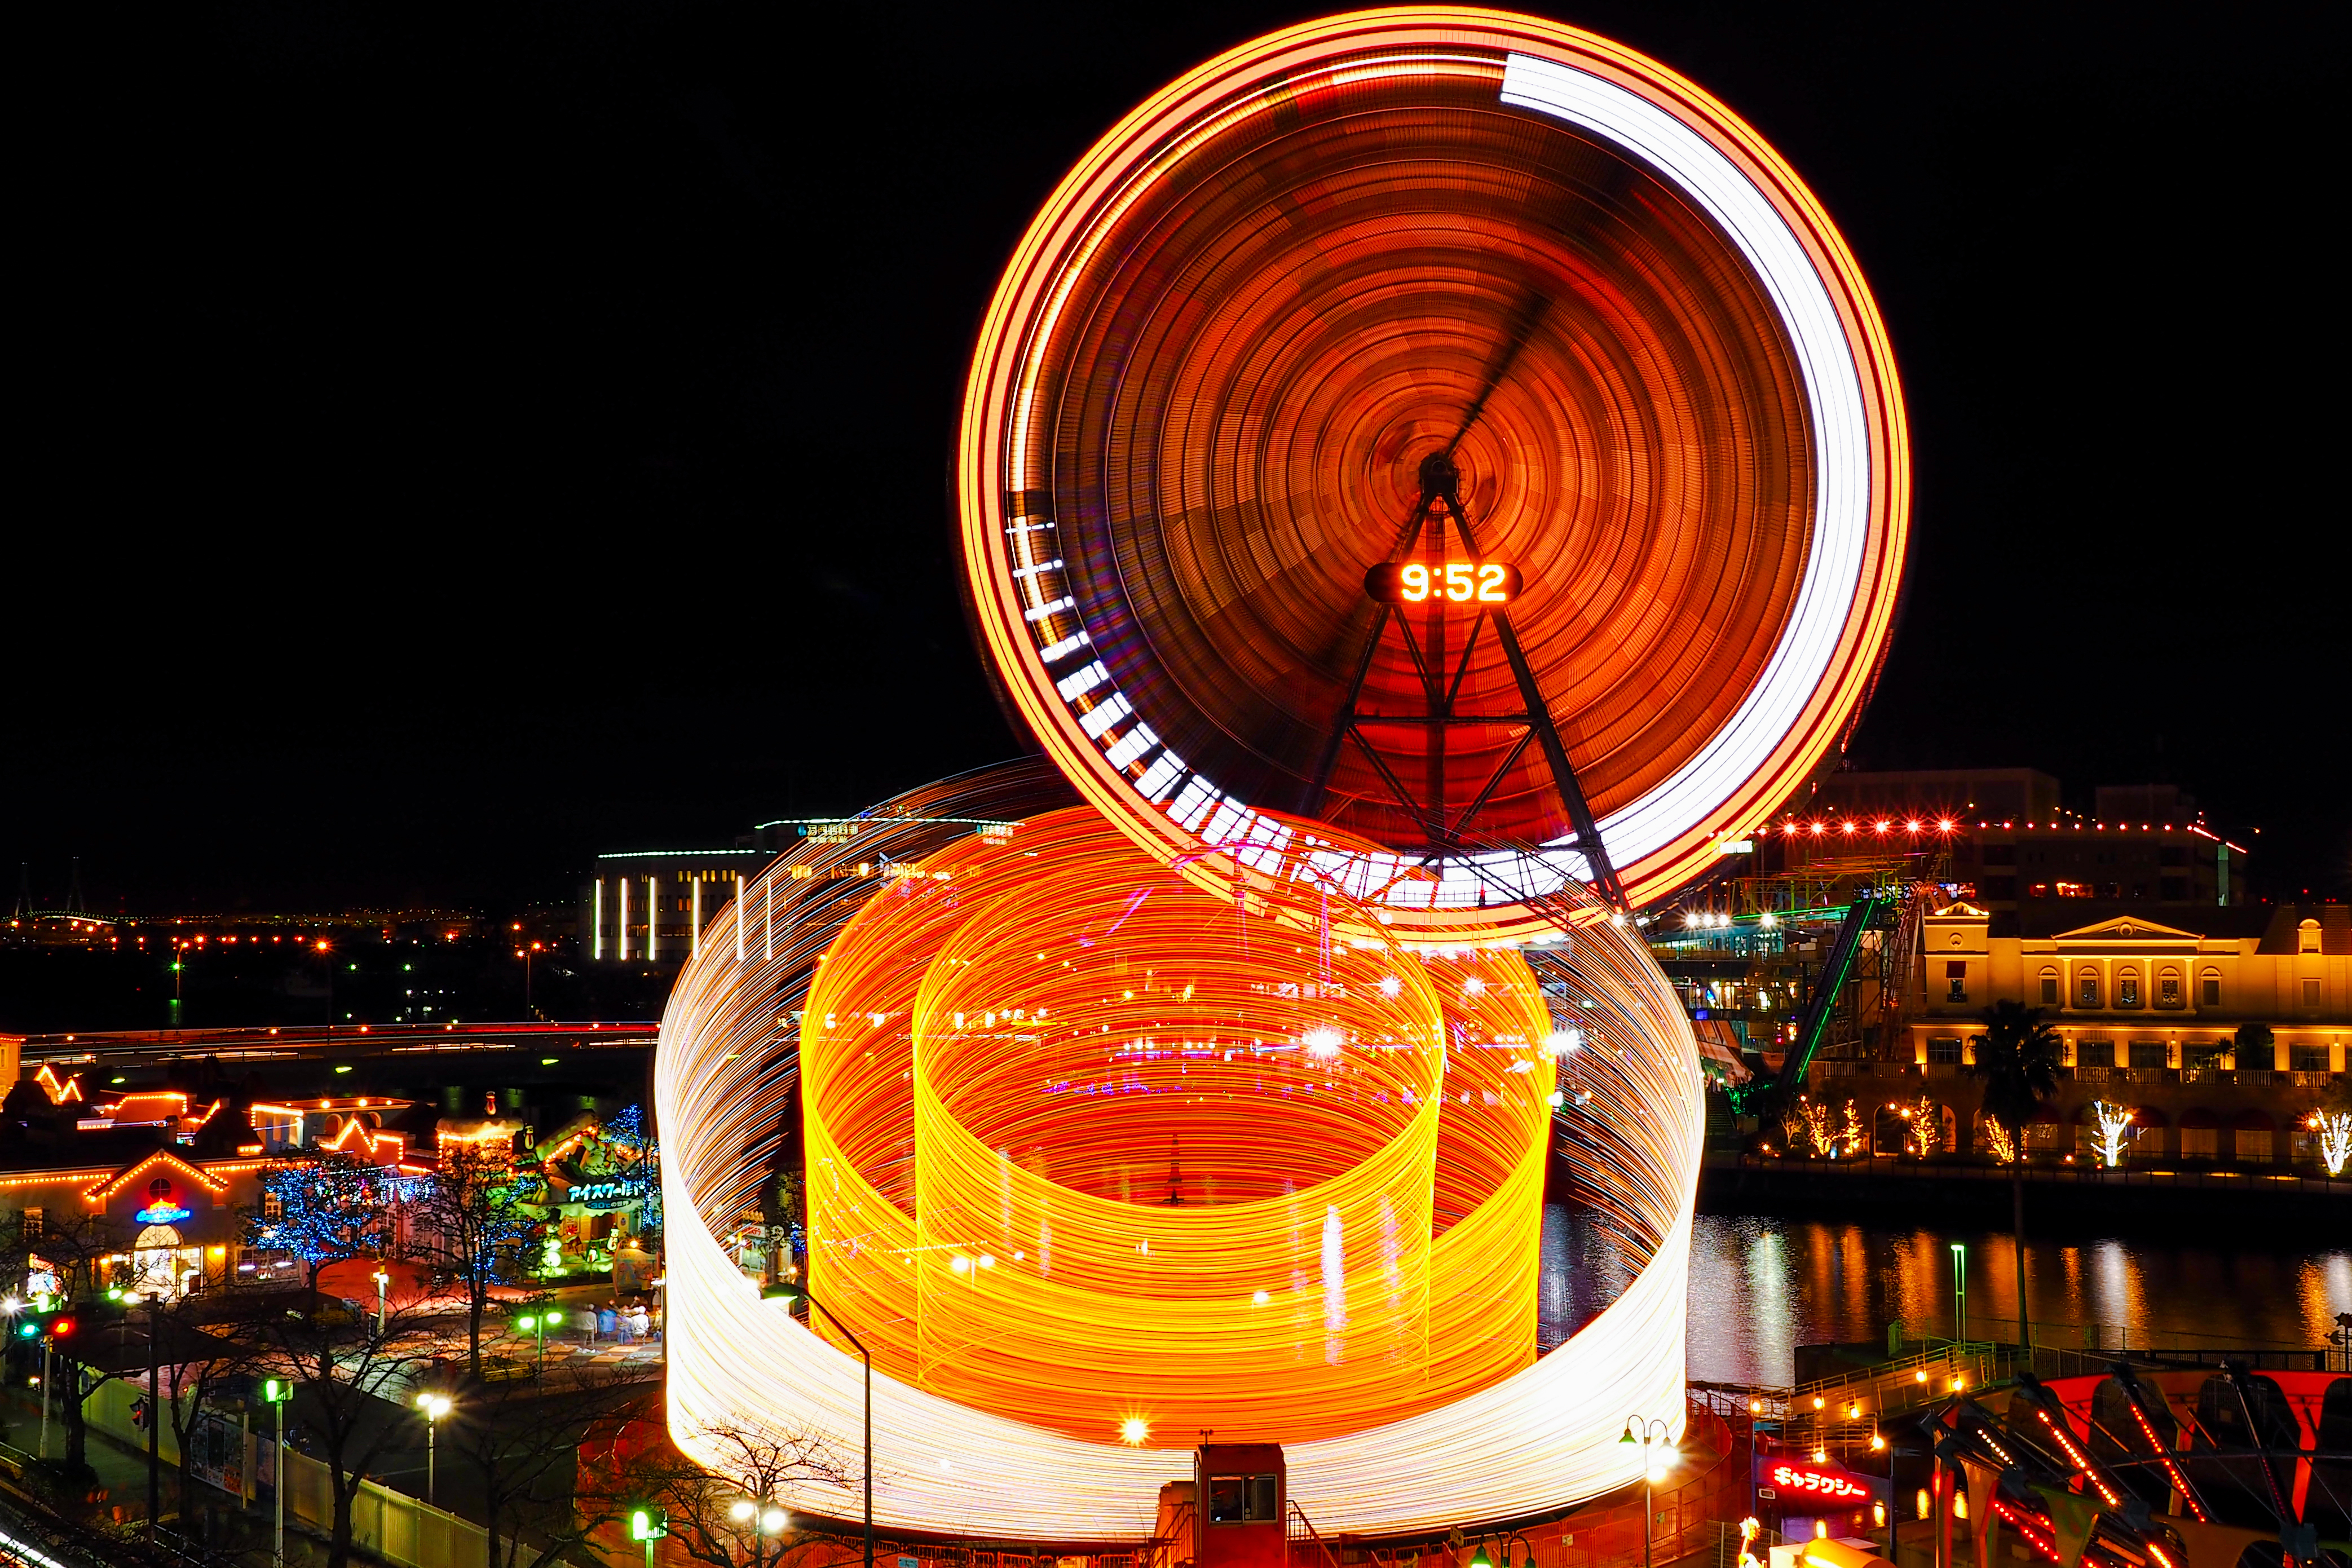
light, night, ferris wheel, amusement park, park, nightphotography, theatre, amusementpark, longexposure, yokohama, omdem1, livecomposite, cosmoworld, mid autumn festival, amusement ride